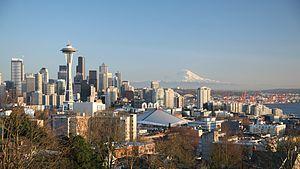
La chaîne des Cascades est une chaîne de montagnes s'étendant face à la côte ouest de l'Amérique du Nord, entre les États de Californie, de l'Oregon et de Washington aux États-Unis et la province de Colombie-Britannique au Canada. Elle comprend une partie de l'arc volcanique des Cascades dont les volcans mont Rainier, qui constitue le point culminant de la chaîne du haut de ses 4 392 mètres d'altitude dominant la métropole de Seattle, et mont Saint Helens qui a subi une éruption en 1980. Cet arc volcanique, toujours actif, commence sa formation il y a 36 millions d'années à la suite de la subduction de la plaque Juan de Fuca sous la plaque nord-américaine. Les risques liés au volcanisme demeurent importants.